Observation deck

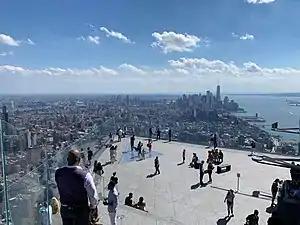
The Edge at 30 Hudson Yards in Midtown Manhattan, containing optically transparent flooring, looking toward Lower Manhattan, opened in 2020

An observation deck, observation platform, or viewing platform is an elevated sightseeing platform usually situated upon a tall architectural structure, such as a skyscraper or observation tower. Observation decks are sometimes enclosed from weather, and a few may include coin-operated telescopes for viewing distant features.